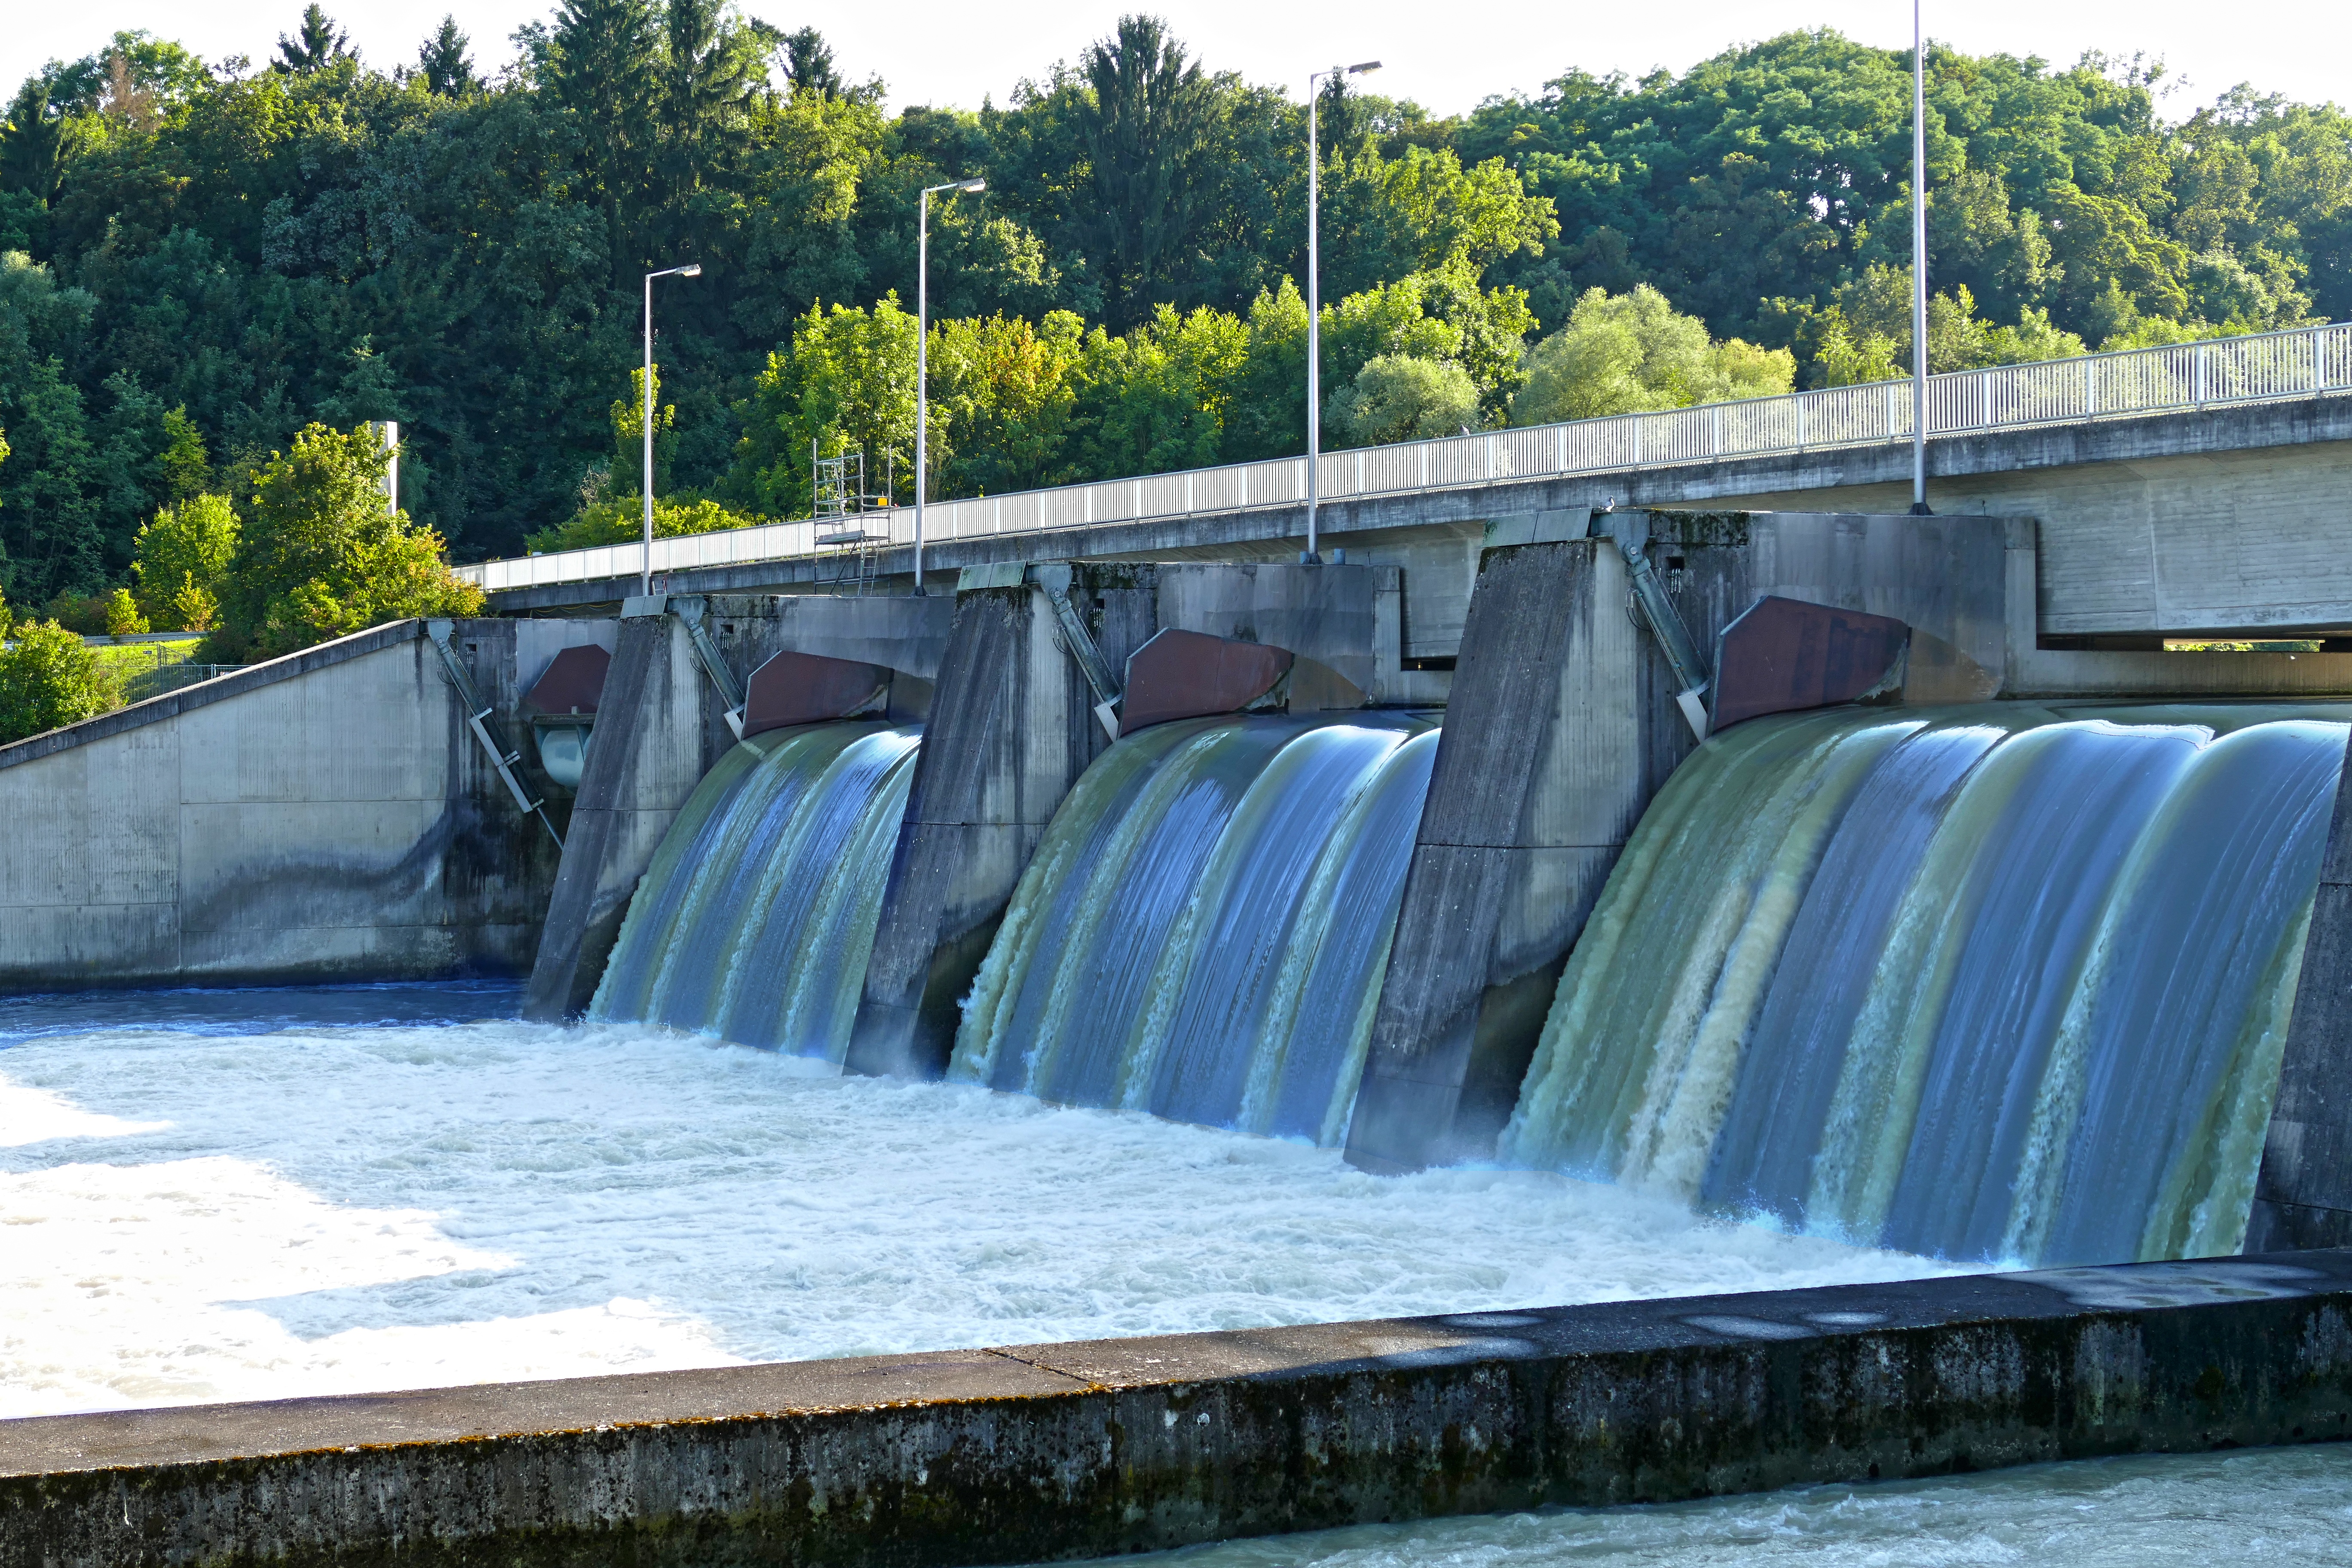
water, waterfall, bridge, river, dam, reservoir, barrage, water feature, isar, arch bridge, reflecting pool, nonbuilding structure